Electrowinning

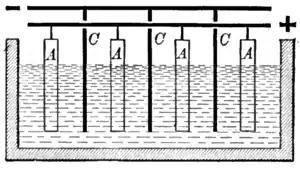
Apparatus for electrolytic refining of copper

Most metal ores contain metals of interest (e.g. gold, copper, nickel) in some oxidized states and thus the goal of most metallurgical operations is to chemically reduce them to their pure metallic form. The question is how to convert highly impure metal ores into purified bulk metals. A vast array of operations have been developed to accomplish those tasks, one of which is electrowinning. In an ideal case, ore is extracted into a solution which is then subjected to electrolysis. The metal is deposited on the cathode. In a practical sense, this idealized process is complicated by some or all of the following considerations: the metal content is low (a few percent is typical), other metals deposit competitively with the desired one, the ore is not easily or efficiently dissolved. For these reasons, electrowinning is usually only used on purified solutions of a desired metal, e.g. cyanide-extracts of gold ores.